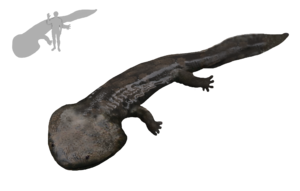
Koolasuchus est un genre éteint d'amphibiens temnospondyles. C'est un des plus grands amphibiens qui aient jamais vécu. Il a été découvert dans l'État de Victoria, en Australie, et a été daté d'il y a environ 120 Ma au cours du Crétacé inférieur. C'est le dernier temnospondyle connu à avoir vécu.
Les Stereospondyli forment un sous-ordre éteint d’amphibiens temnospondyles.